Bob's Burgers season 8

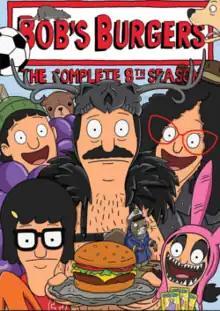
DVD cover

The eighth season of the animated comedy series "Bob's Burgers" began airing on Fox in the United States on October 1, 2017, and concluded on May 20, 2018.